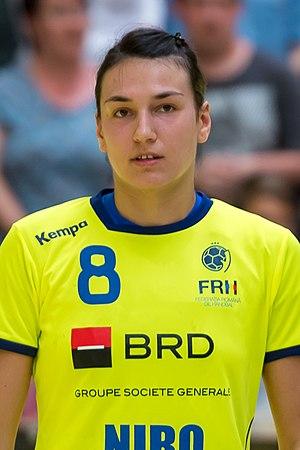
La handballeuse roumaine Cristina Neagu lors d'un match disputé avec son équipe nationale face à l'Autriche le 13 juin 2017.Română: Handbalista română Cristina Neagu înaintea unui meci disputat cu echipa sa națională împotriva Austriei la Stockerau, pe 13 iunie 2017.
Le meilleur handballeur mondial de l'année est désigné chaque année par la Fédération internationale de handball depuis 1988. Cette récompense distingue simultanément un homme et une femme à la suite de leurs performances dans des compétitions internationales et nationales de handball.
Cristina Neagu, née le 26 août 1988 à Bucarest, est une handballeuse roumaine. Elle est la première joueuse à être désignée quatre fois handballeuse de l'année par la Fédération internationale de handball : en 2010, 2015, 2016 et 2018.